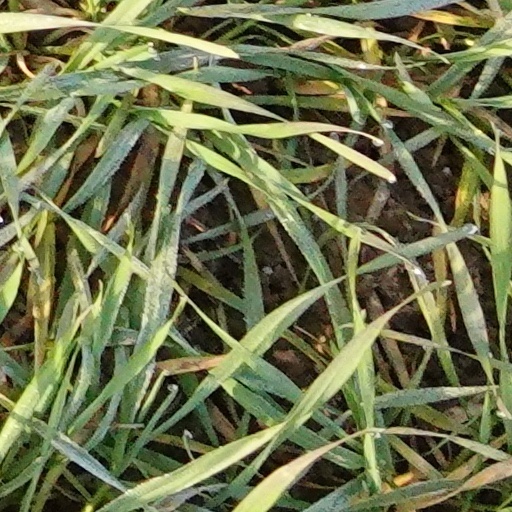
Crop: wheat